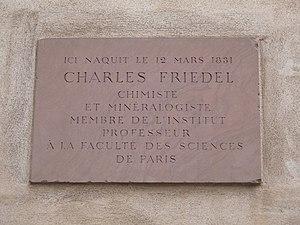
Strasbourg
Charles Friedel, né à Strasbourg le 12 mars 1832 et mort à Montauban le 20 avril 1899, est un minéralogiste et chimiste français. Il a découvert la réaction de Friedel-Crafts avec James Crafts en 1877.